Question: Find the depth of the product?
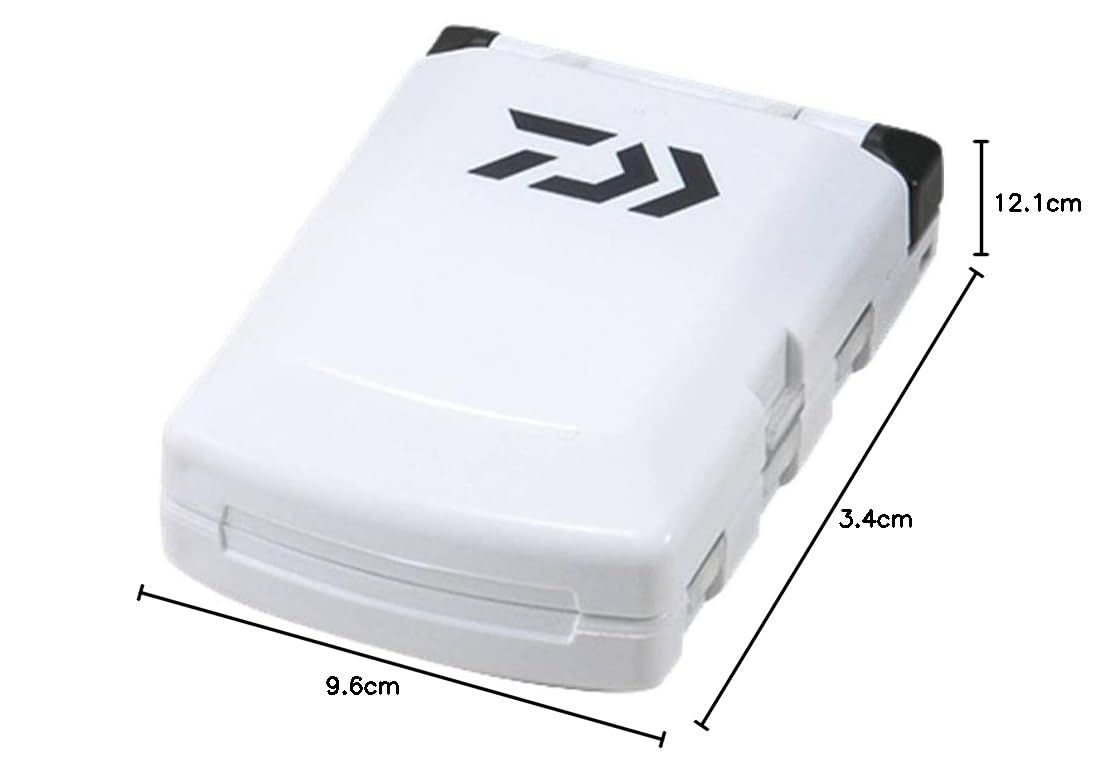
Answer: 9.6 centimetre